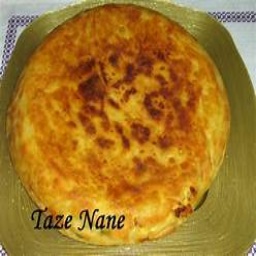
Label: su_boregi